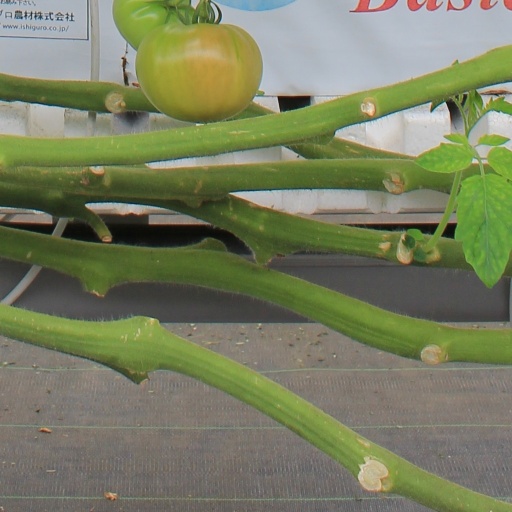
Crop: tomato